Battle of Tewkesbury

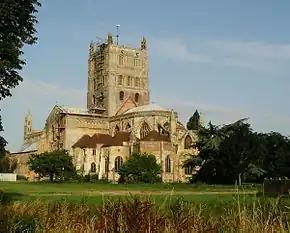
Tewkesbury Abbey in Gloucestershire

As day broke on 4 May, the Lancastrians took up a defensive position a mile south of the town of Tewkesbury. To their rear were the River Avon and the Severn. Tewkesbury Abbey was just behind the Lancastrian centre. A farmhouse then known as Gobes Hall marked the centre of the Lancastrian position; nearby was "Margaret's camp", earthworks of uncertain age. Queen Margaret is said to have spent the night at Gobes Hall, before hastily taking refuge on the day of battle in a religious house some distance from the battlefield. The main strength of the Lancastrians' position was provided by the ground in front, which was broken up by hedges, woods, embankments, and "evil lanes". This was especially true on their right.